Chocolate

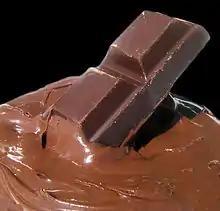
Chocolate bar in a bowl of melted chocolate

Several types of chocolate can be distinguished. Pure, unsweetened chocolate, often called "baking chocolate", contains primarily cocoa solids and cocoa butter in varying proportions. Much of the chocolate consumed today is in the form of sweet chocolate, which combines chocolate with sugar.